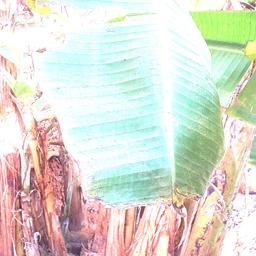
Label: MALBHOG LEAF